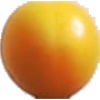
Label: cherry_wax_yellow